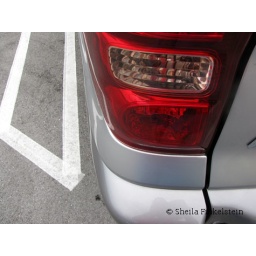
Reflections in a Toyota Rav 4 body and lamps. Other car lamps included.